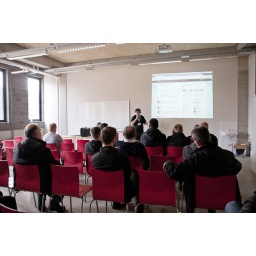
fans van DirtyJos in de zaal. Foto's door Christophe Lambrighs